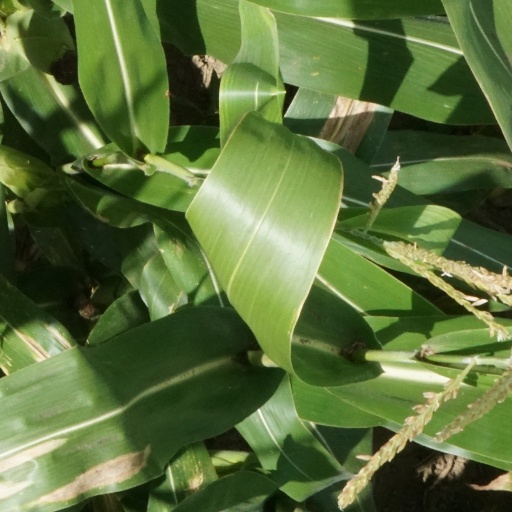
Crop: maize; corn